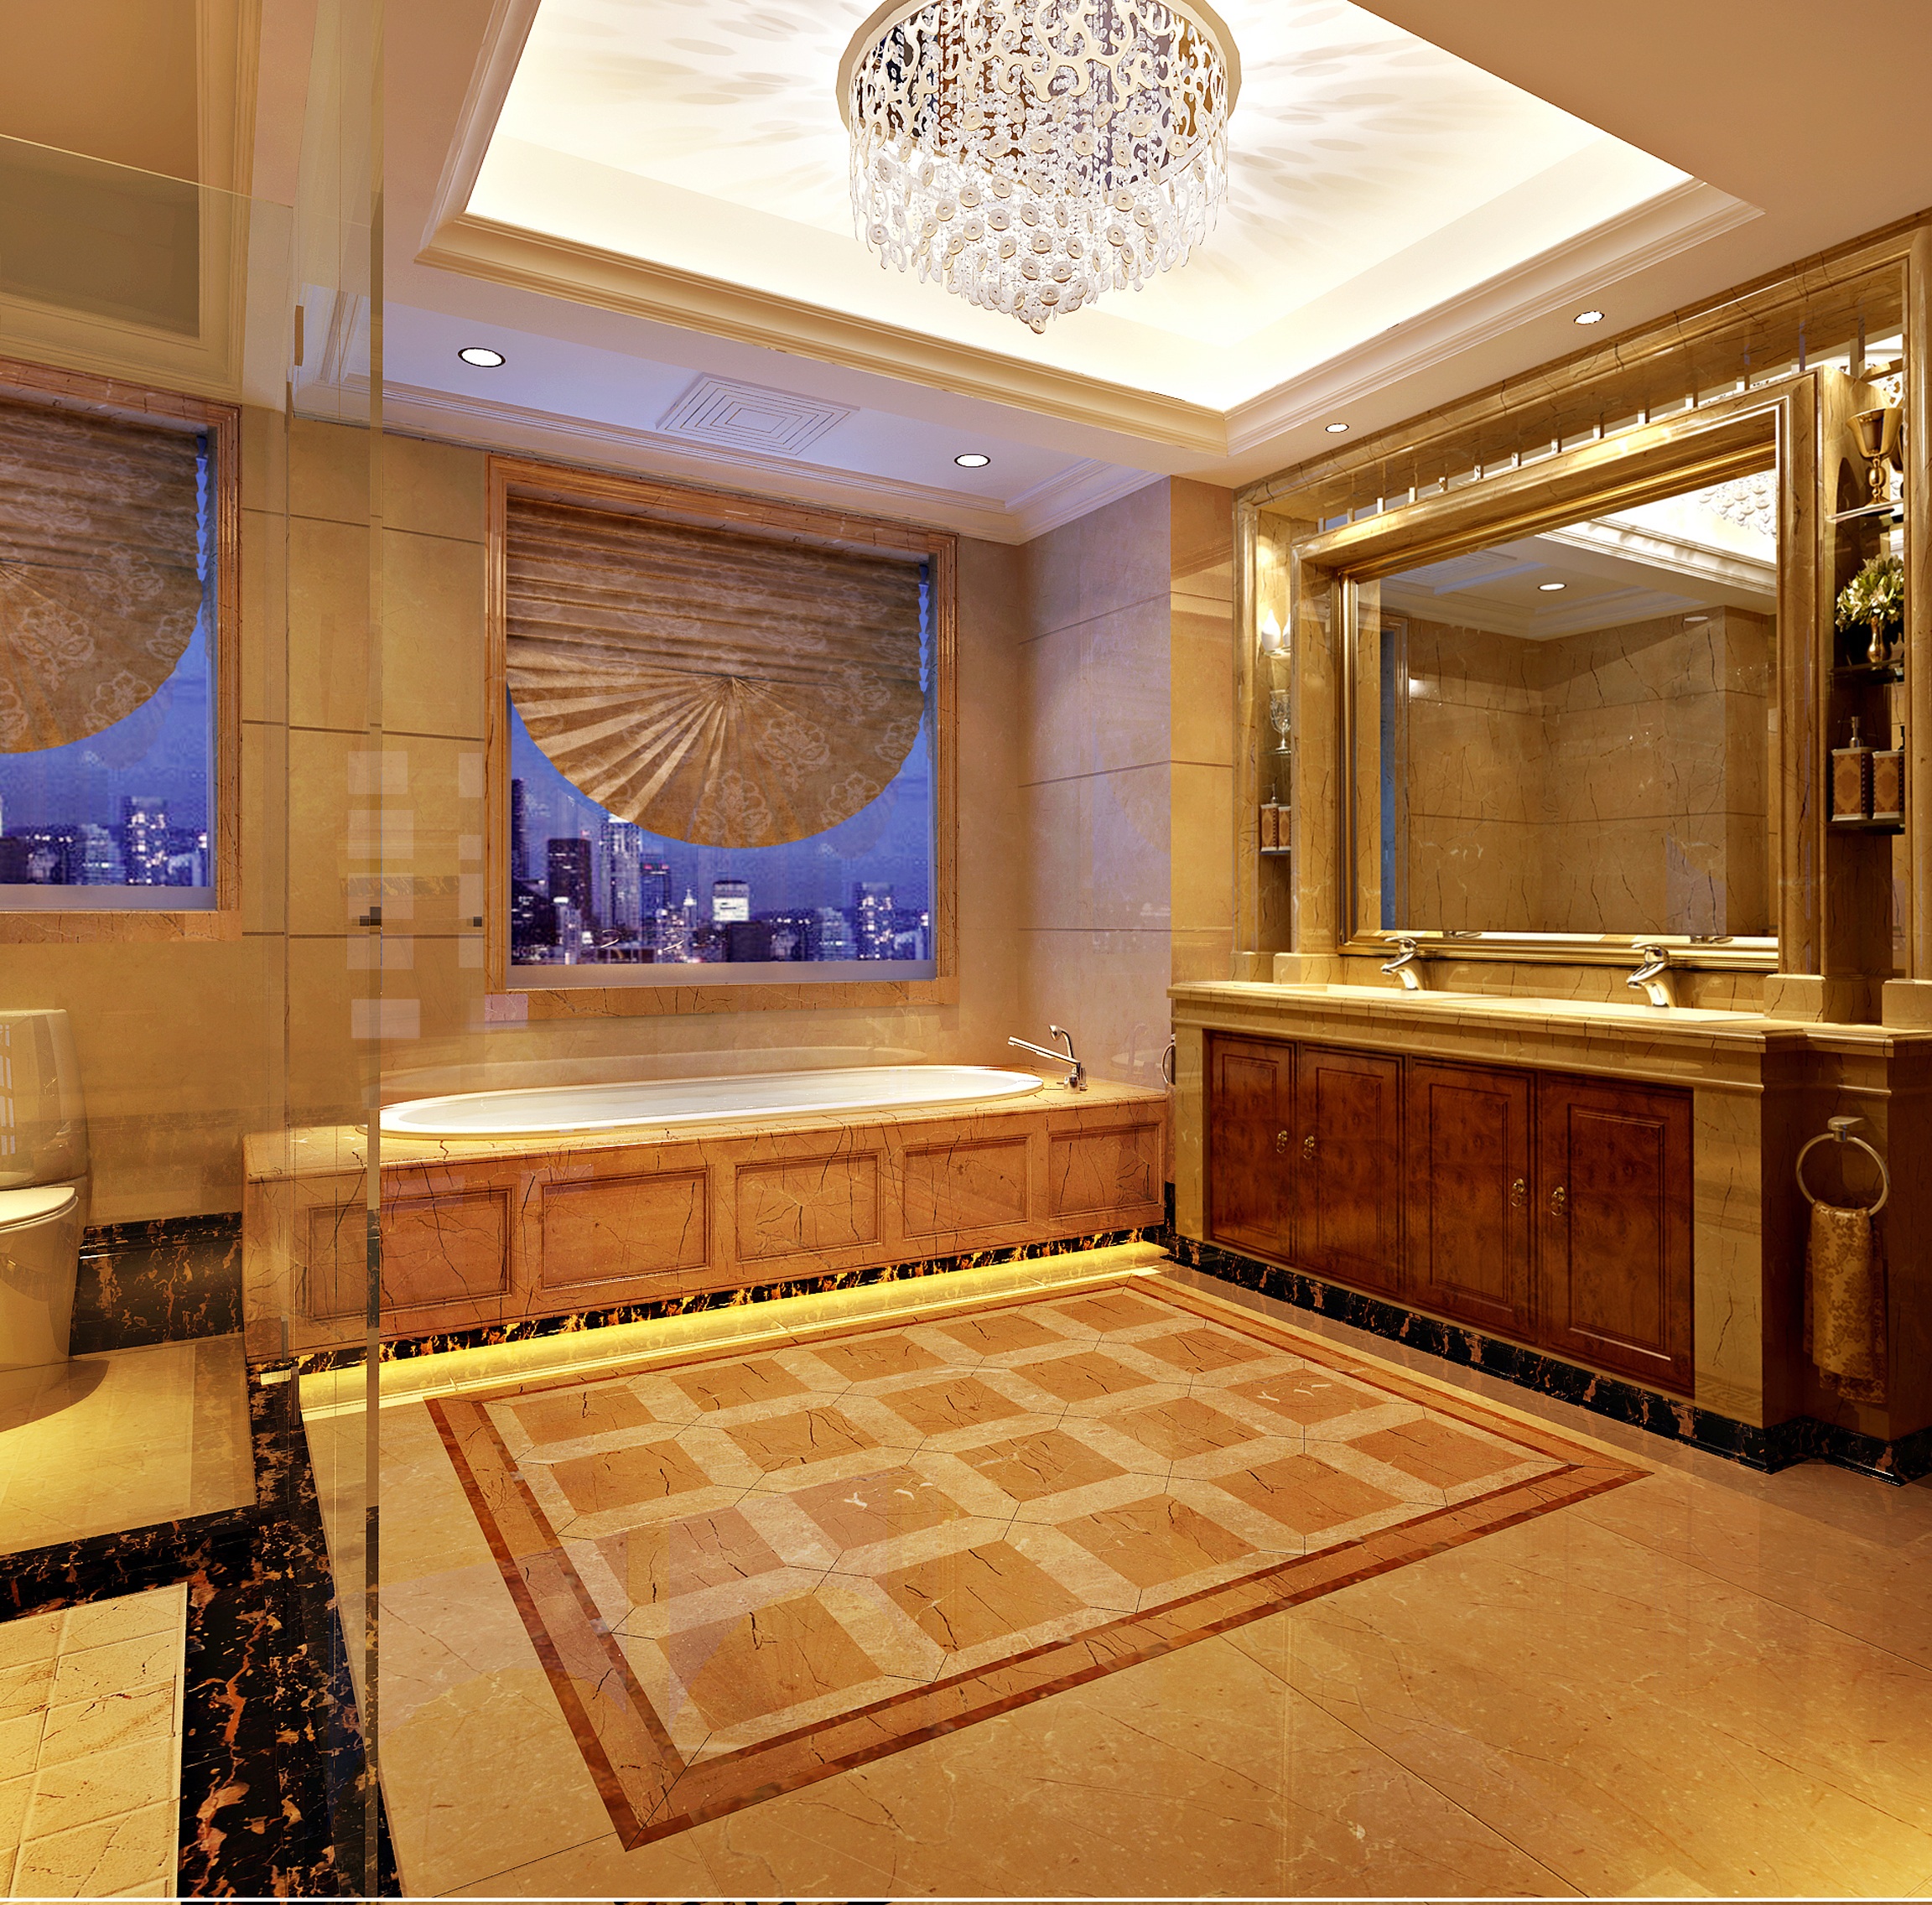
wood, mansion, floor, home, ceiling, property, living room, room, interior design, bathroom, design, marble, estate, lobby, suite, household, flooring, warm light, cabinetry, recreation room, neo classical